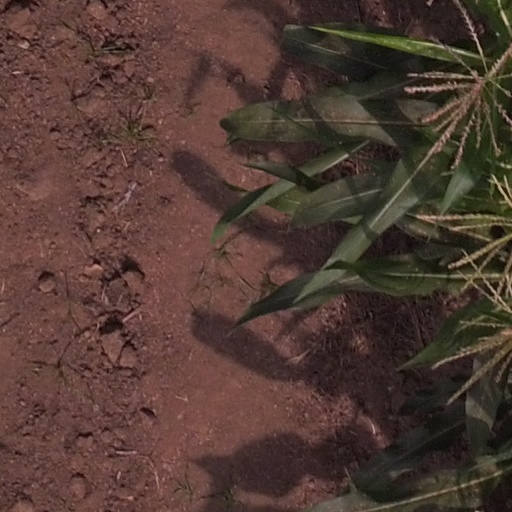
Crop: maize; corn